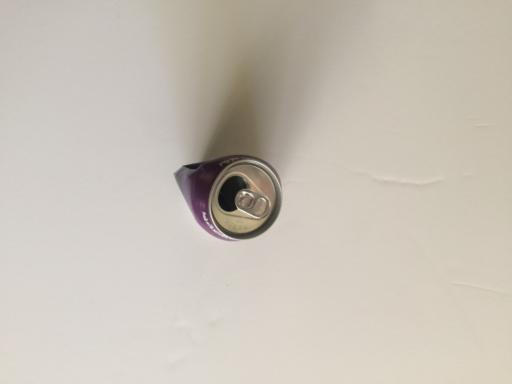
Waste category: metal